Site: saxony
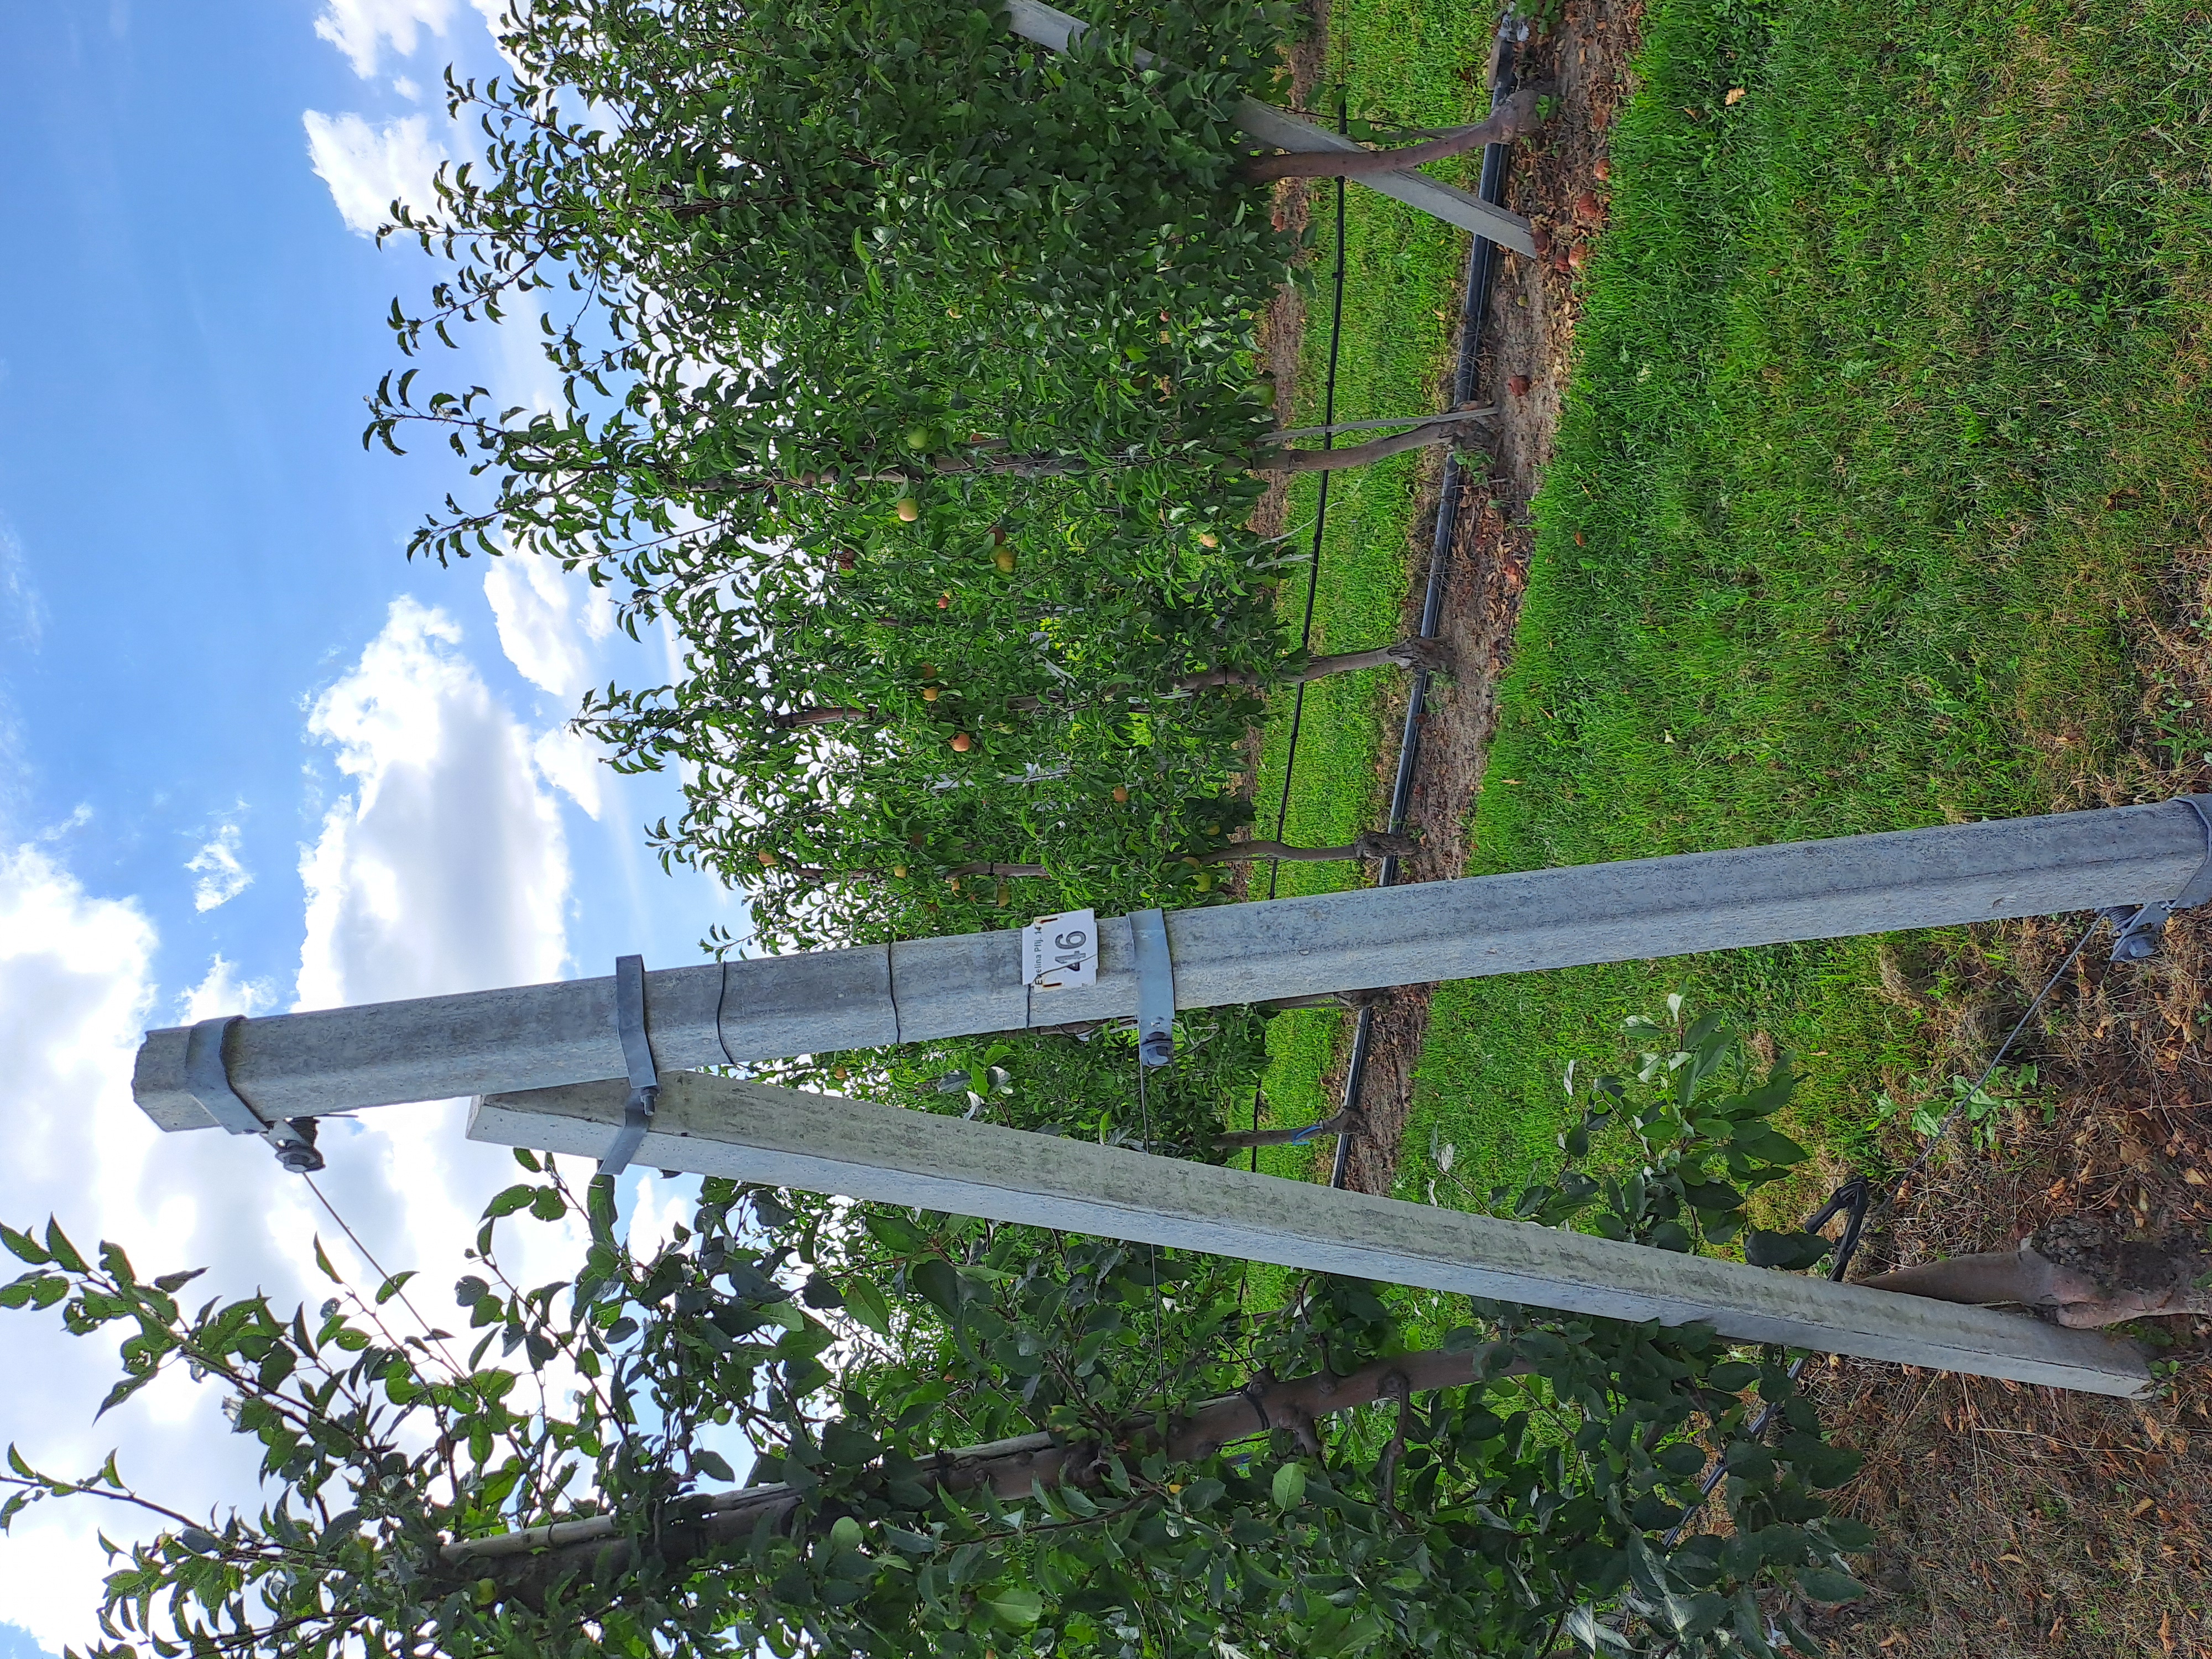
Growth stage (BBCH 85): Maturity of fruit and seed